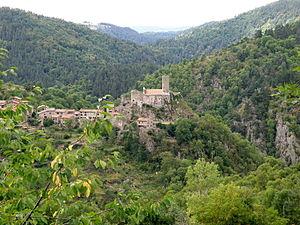
Hameau de Chalencon, appartenant à la comm. de Saint-André-de-Chalencon, dép. de la Haute-Loire, France (région Auvergne). Vue générale depuis la route départementale 24 (coup d'oeil vers l'ouest). Au centre, le château (avec donjon circulaire) sur son piton rocheux. À droite
Chalencon est un hameau qui appartient à la commune de Saint-André-de-Chalencon, dans la Haute-Loire. Ce bourg médiéval est perché à 666 m d’altitude, sur un promontoire rocheux déterminé par une sinuosité de la rivière l’Ance.